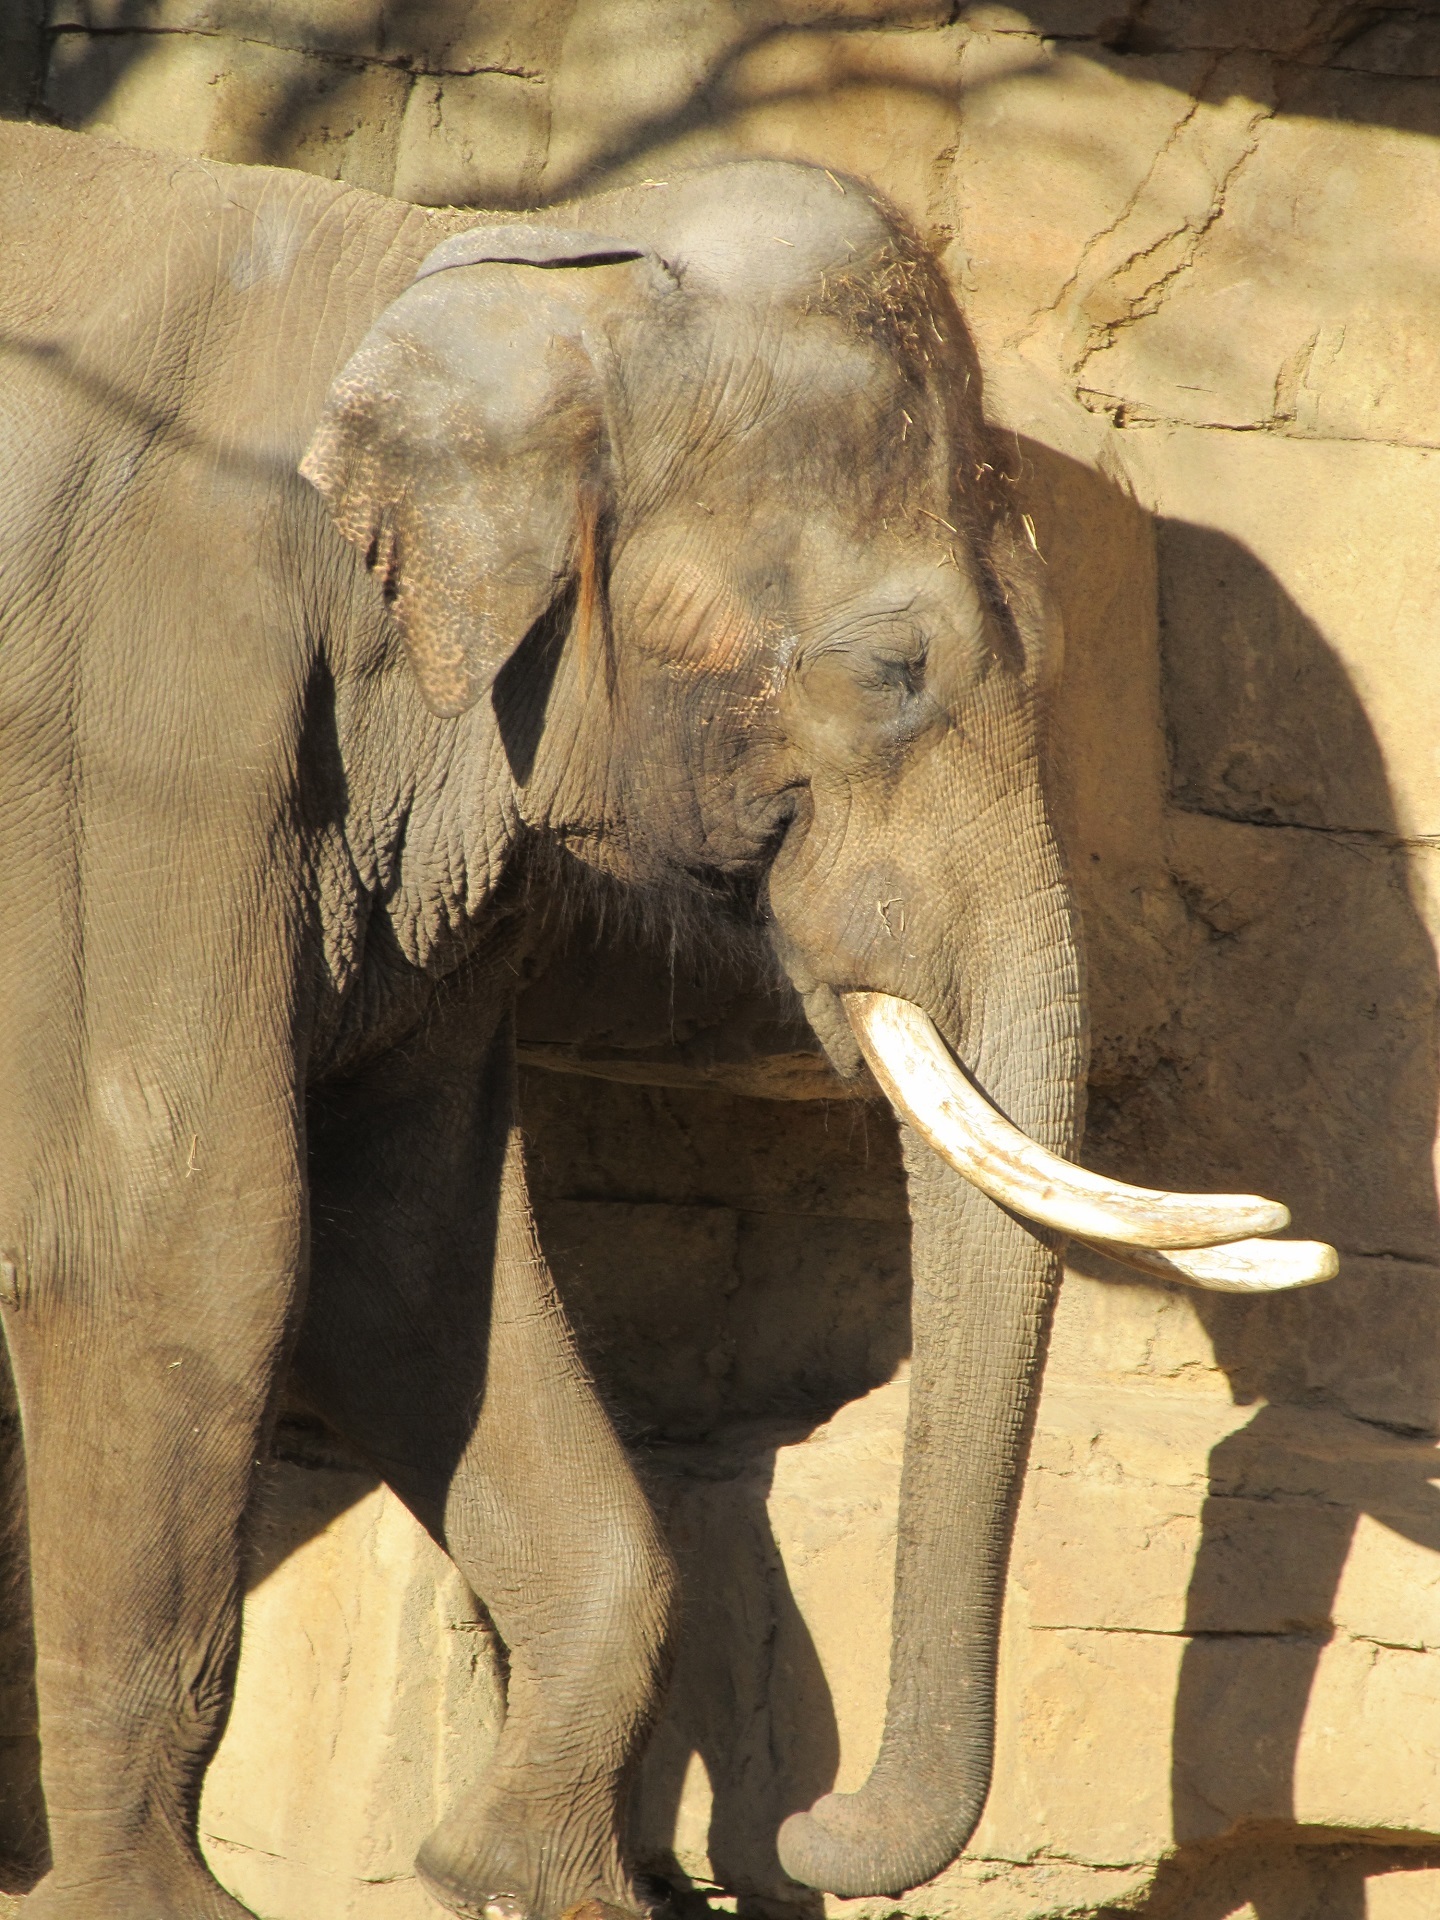
elephant, male, tusks, head, portrait, mammal, animal, ears, proboscis, enclosure, pachyderm, shadows, zoo, large